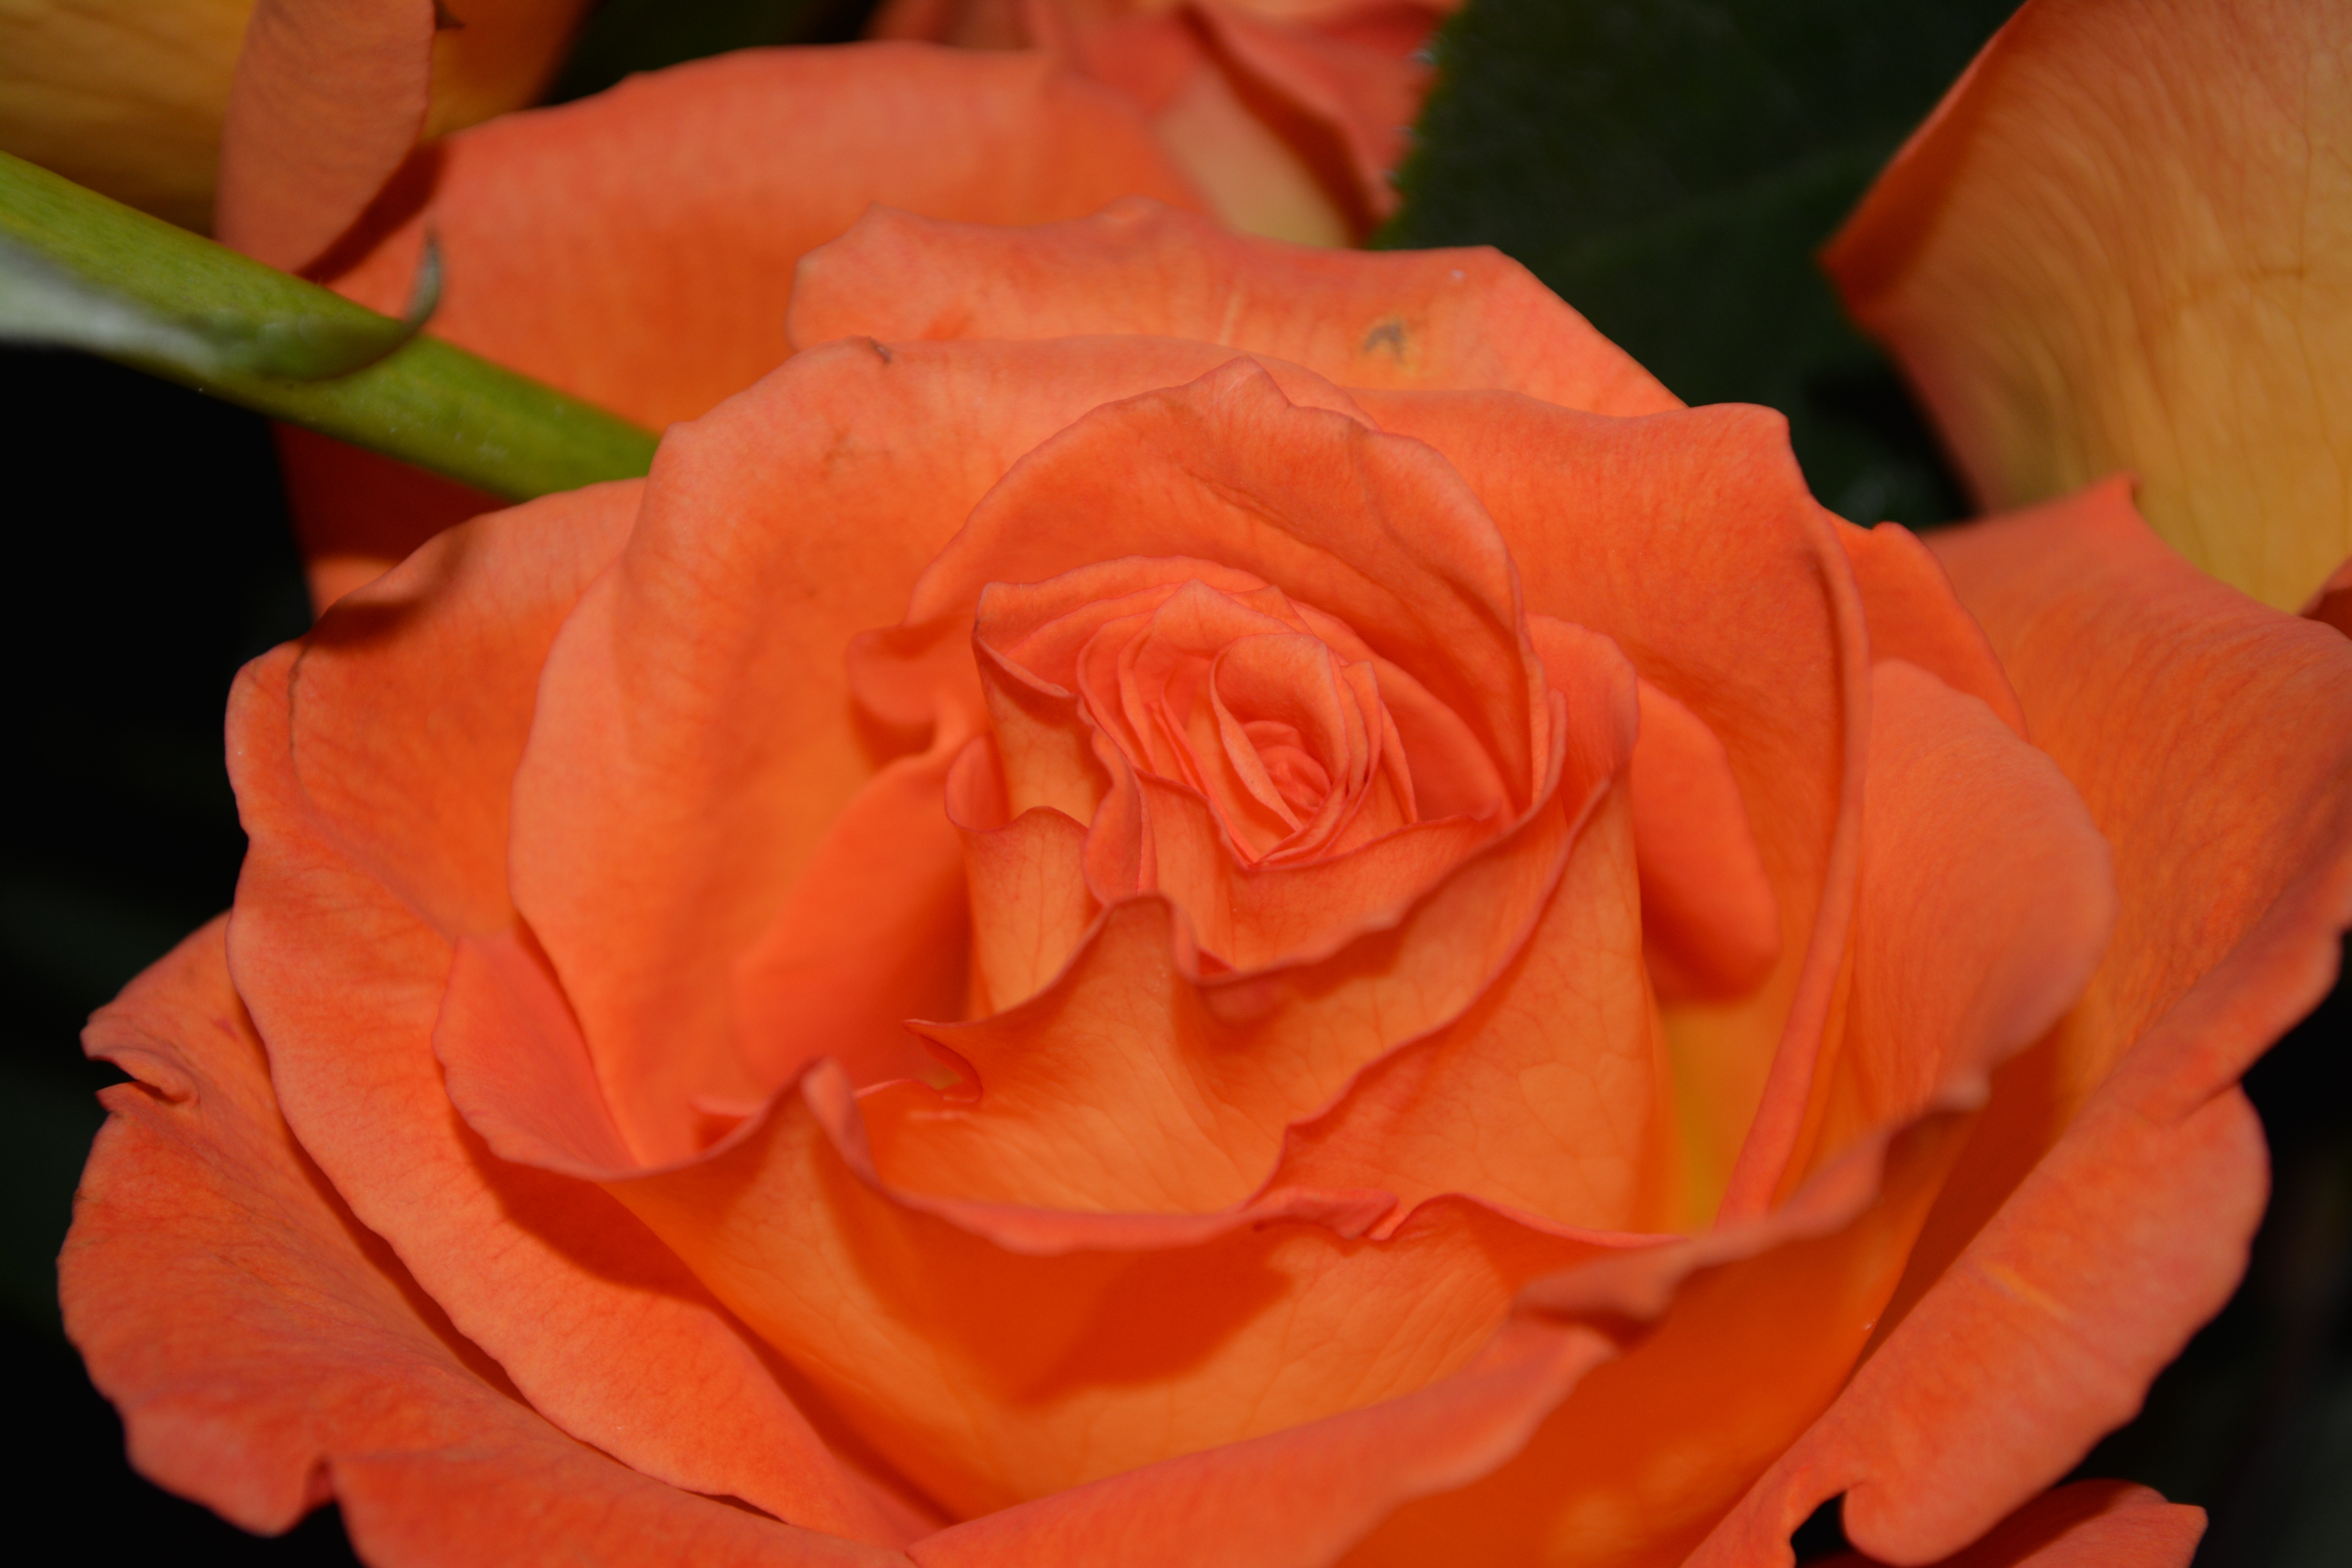
blossom, plant, flower, petal, rose, orange, macro, close, detail, floribunda, macro photography, flowering plant, garden roses, rose family, plant stem, land plant, rose order, austrian briar